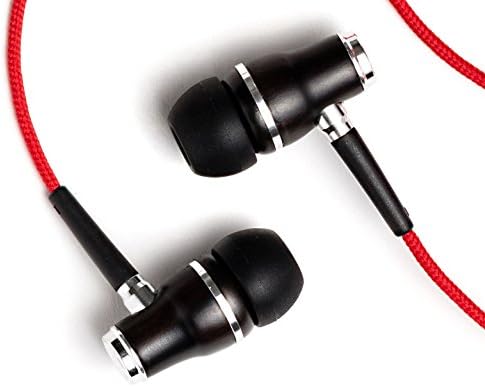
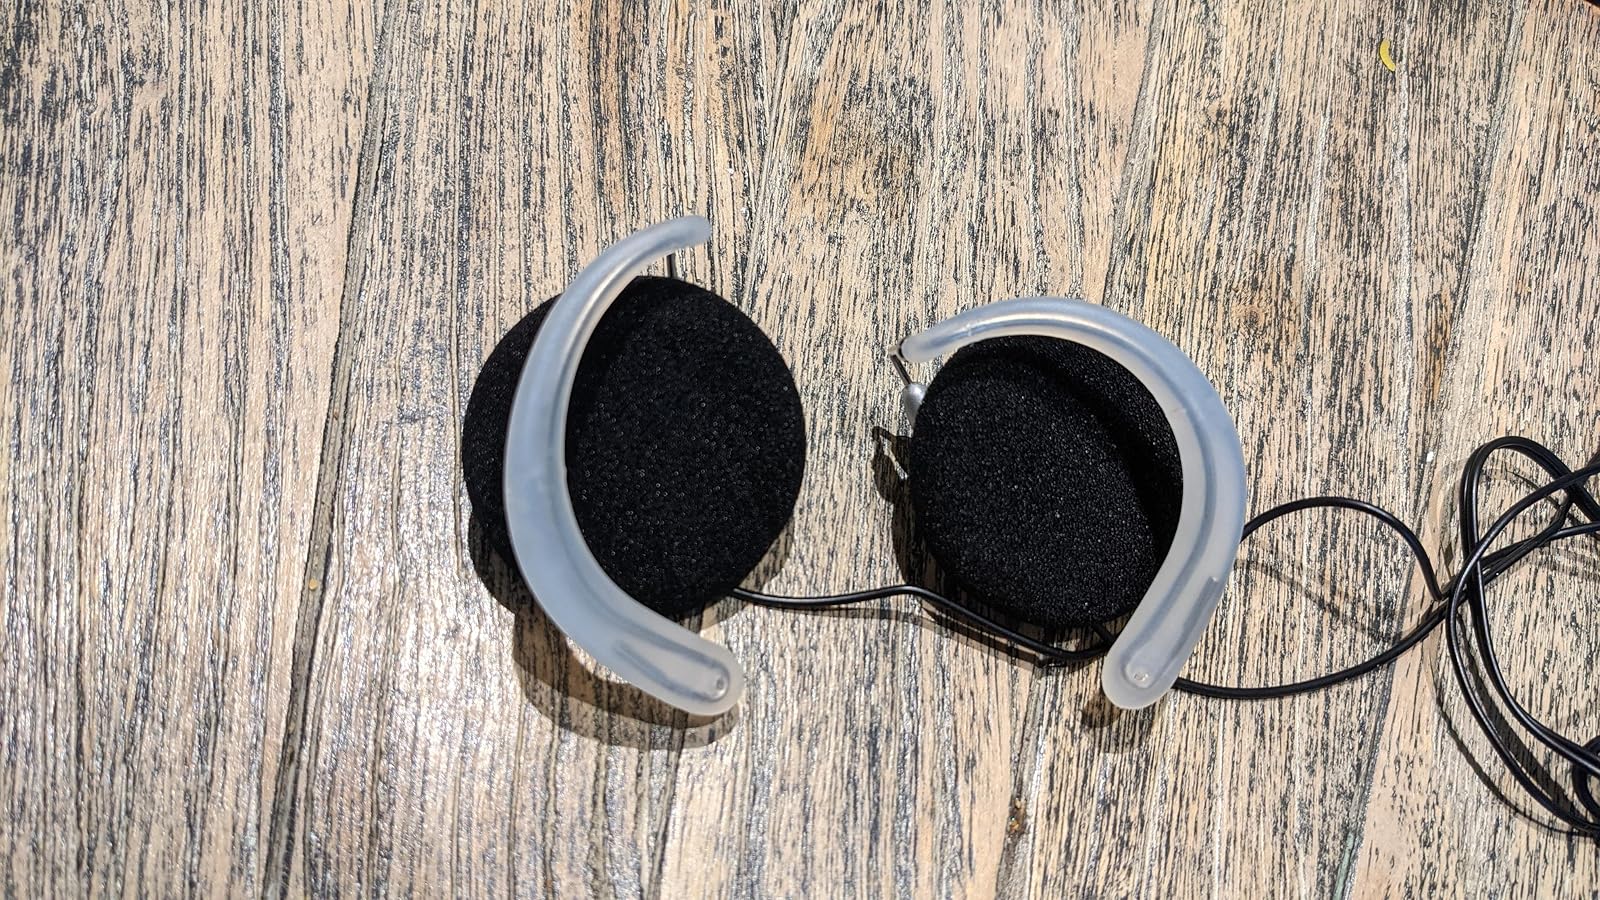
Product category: headphones
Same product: no